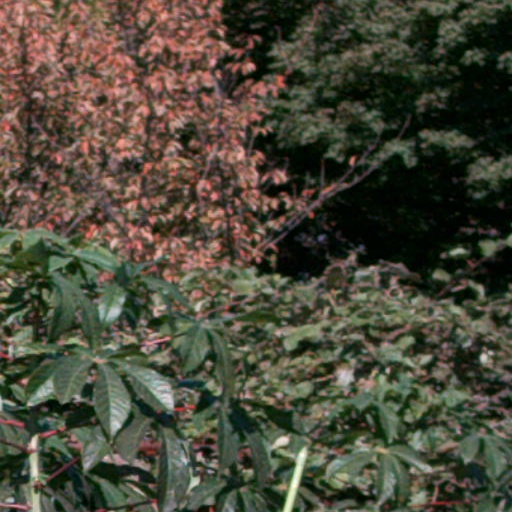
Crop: cassava